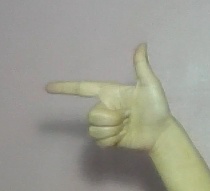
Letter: yaa